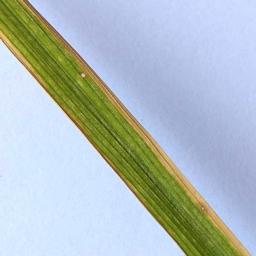
Label: Rice___Leaf_Blast